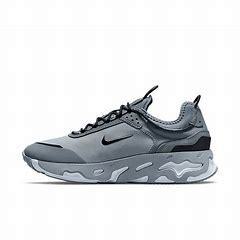
Brand: Nike
Model: React Live